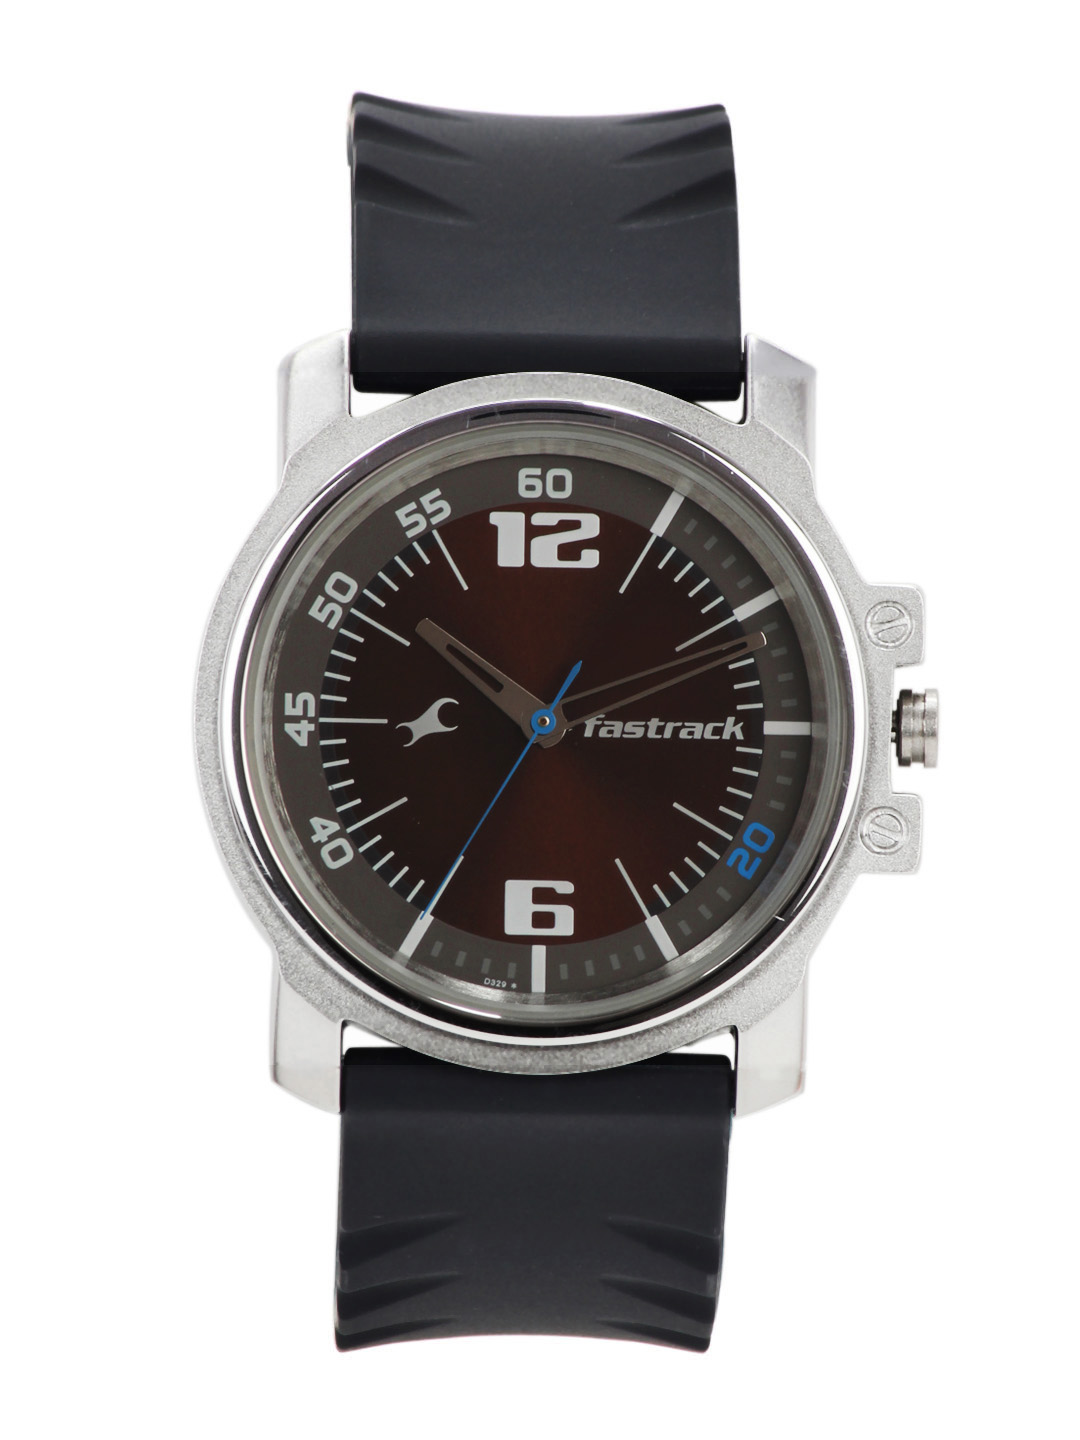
Fastrack Men Brown Dial Watch NA3039sp02
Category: Accessories / Watches / Watches
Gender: Men
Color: Brown
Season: Winter 2016
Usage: Casual